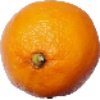
Label: Lemon Meyer 1